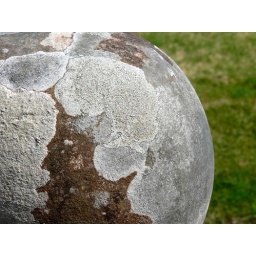
Lichen on stone ball in gardens at Graythwaite Hall